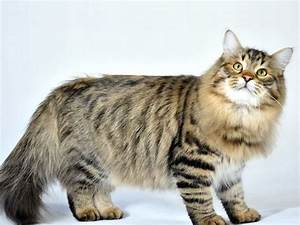
Label: cat